A Game of Thrones

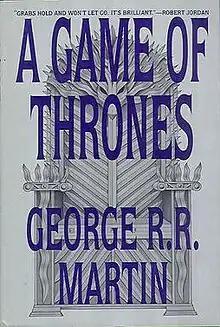
US first edition cover

A Game of Thrones is an epic fantasy novel by American author George R. R. Martin. It was published in August 1996 as the first entry in his series "A Song of Ice and Fire". It was Martin's fourth novel and his return to writing prose fiction after a long period working in television. He had the initial idea in 1991 while writing science fiction; he wrote a hundred pages and submitted them to his agent, originally planning the novel as a trilogy. It was inspired by history, particularly the Middle Ages, and fantasy fiction.